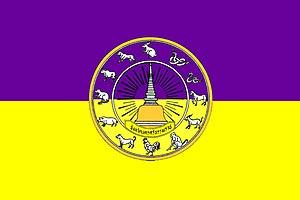
Nakhon Si Thammarat est une province de Thaïlande.